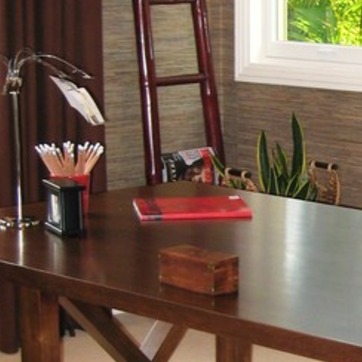
Material: paper